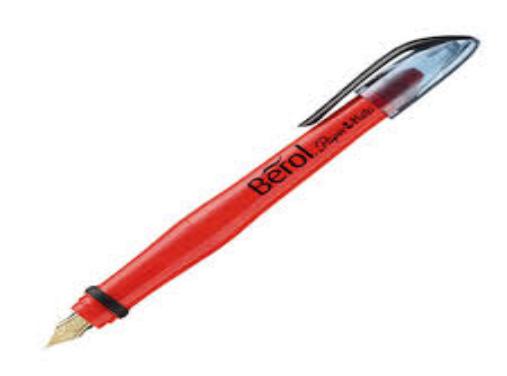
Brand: berol
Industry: Others